MTV Movie Award for Best Hero

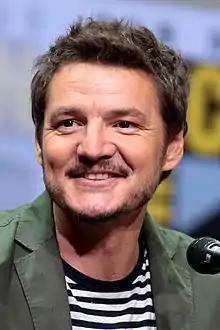
Pedro Pascal, Best Hero 2023

The MTV Movie Award for Best Hero was introduced in 2006, but retired the next year, and reinstated in 2012. A similar category titled Biggest Badass Star was introduced in 2010, nominating only the actor, and not the movie. Daniel Radcliffe is the first recipient to win both this and Best Villain. Dwayne Johnson, Ewan McGregor and Tom Cruise have each received nominations in both categories, but never won in either. In 2021, four years after the award became the MTV Movie & TV Award for Best Hero, Anthony Mackie was the first TV recipient to win.